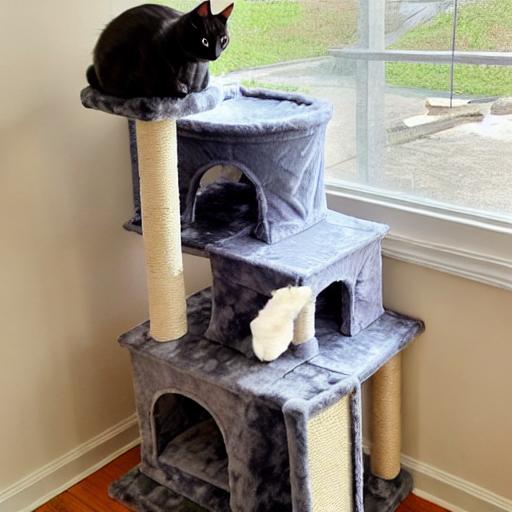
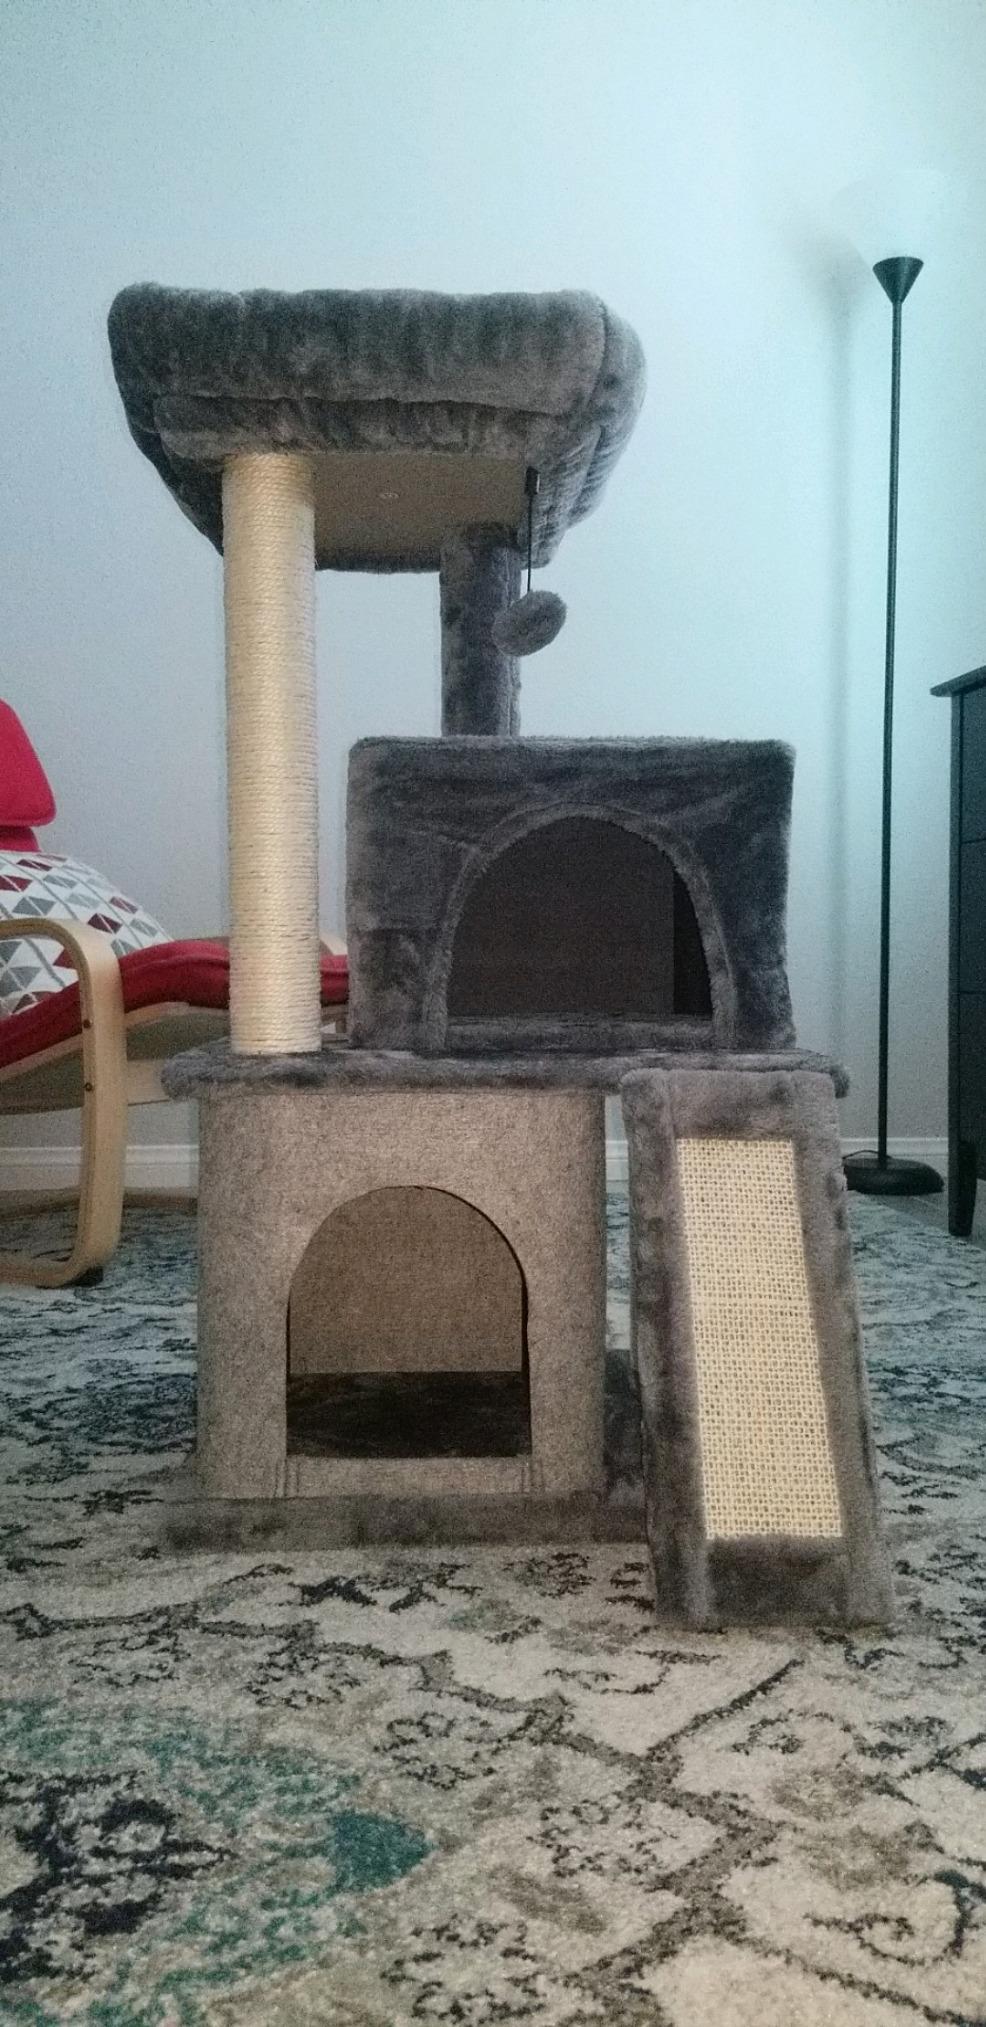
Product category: items_cat tree
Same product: no